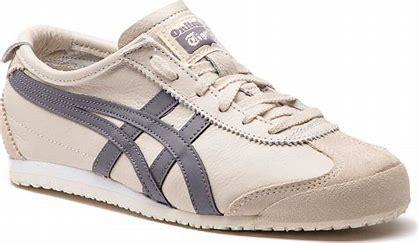
Brand: Asics
Model: Onitsuka Tiger Mexico 66